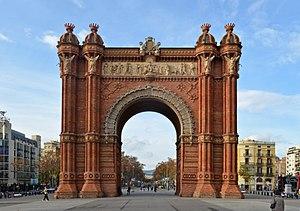
Arc de Triomphe - Barcelone
Un édifice est un ouvrage bâti en travaux d'art de la construction. Il est synonyme de bâtiment ou de monument. Le terme n'est pourtant souvent employé qu'en parlant des temples, des palais et autres grands bâtiments publics. On élève un édifice quand on construit un bâtiment « Le bâtiment, c'est tout ce qu'on bâtit; une cabane est un petit bâtiment; une caserne en peut être un grand. L'édifice suppose plus d'art, plus de grandeur, d'élévation, des matériaux plus solides. Un marché public qui n'a presque pas de hauteur, n'est qu'un grand bâtiment; l'église des Invalides est un édifice. Le monument est ce qui sert à instruire la postérité, ce qui reste comme une marque de la grandeur des peuples ou des hommes », etc.
Josep Vilaseca i Casanovas était un architecte, dessinateur et aquarelliste catalan. Ce fut le plus représentatif des pré-modernistes catalans.
L'arc de triomphe de Barcelone a été construit par l'architecte Josep Vilaseca i Casanovas, en tant que porte principale de l'Exposition universelle de 1888 situé dans le parc de la Ciutadella.